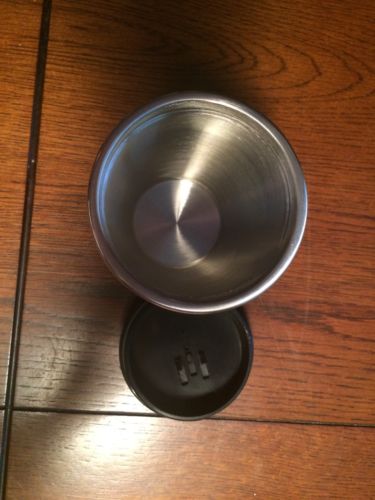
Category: mug